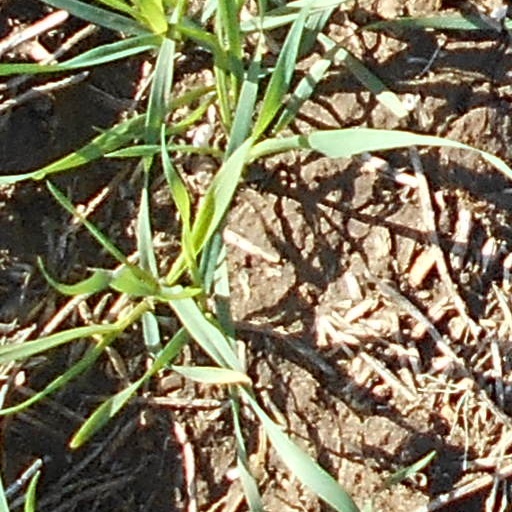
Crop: wheat